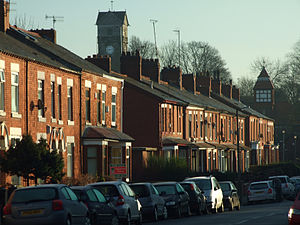
Middleton (Greater Manchester)
Middleton, Durnford Street.
Middleton er en by i Mellemengland, historiskt i Lancastershire, men nu regnet til Greater Manchester.